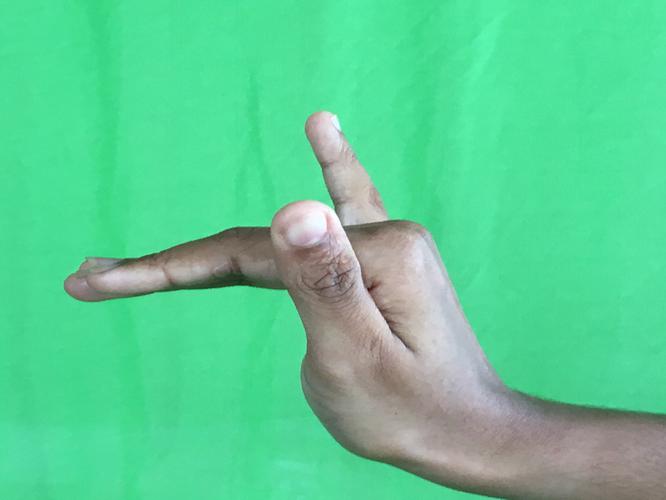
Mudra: Mrigasirsha
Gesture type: single_hand